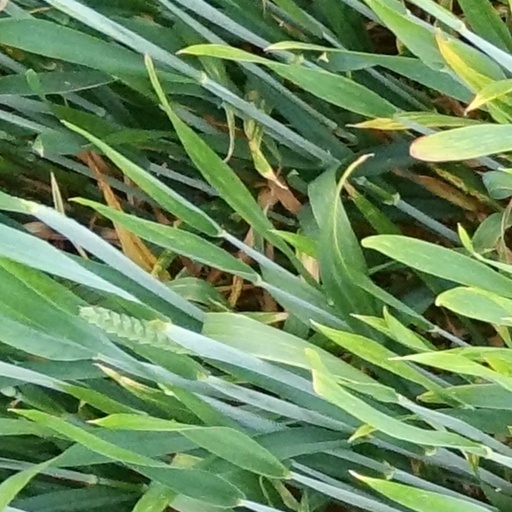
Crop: wheat